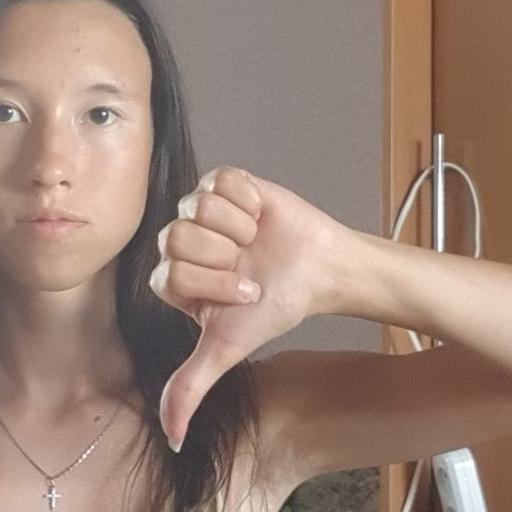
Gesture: dislike